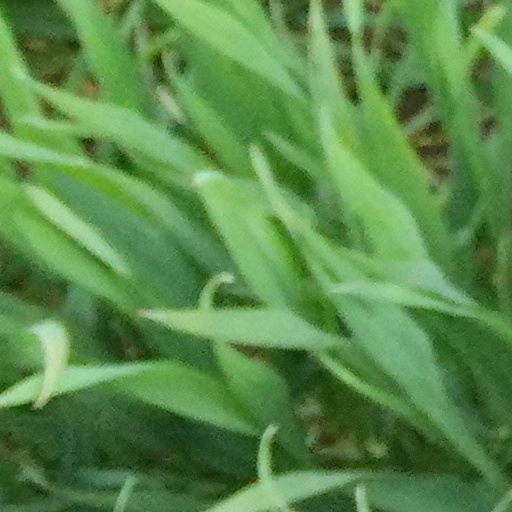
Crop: wheat